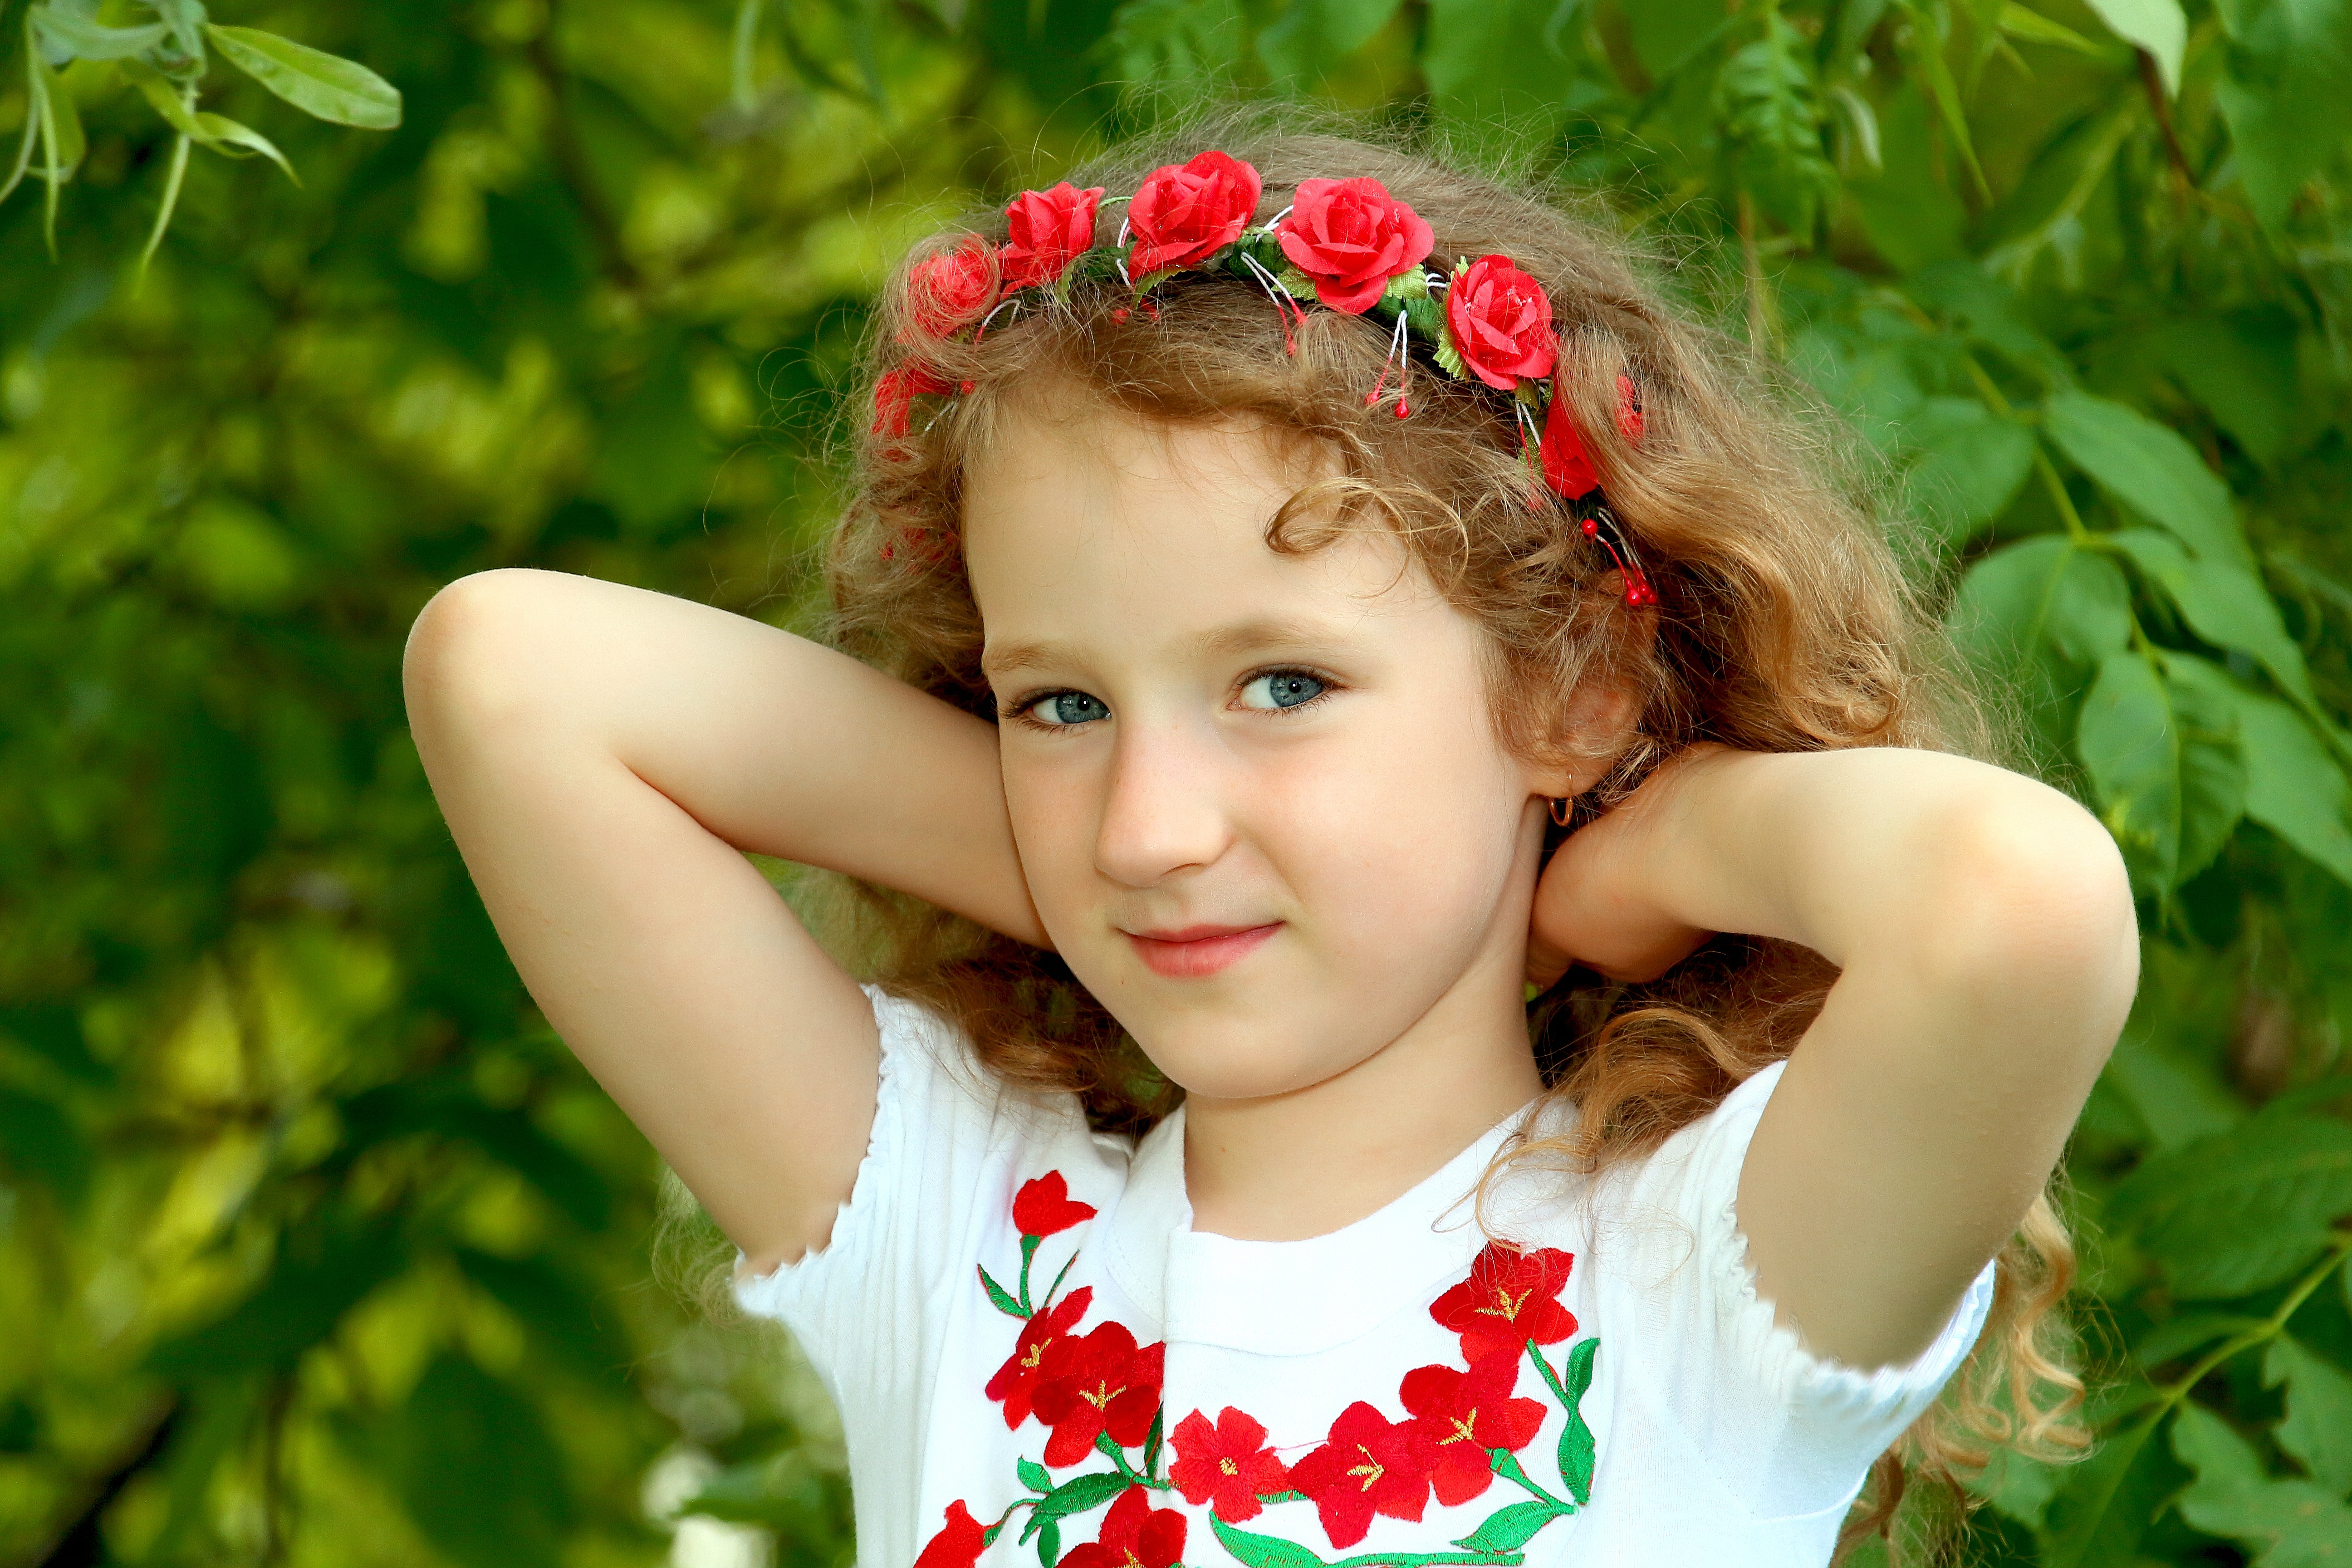
man, grass, person, people, plant, girl, photography, flower, summer, portrait, model, green, red, child, clothing, baby, facial expression, smile, kids, dress, infant, toddler, eye, skin, beauty, beautiful, photo shoot, portrait photography